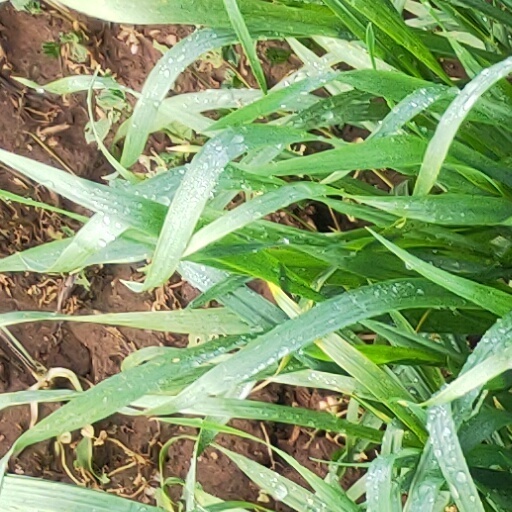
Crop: wheat